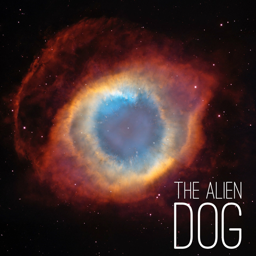
our current understanding of the universe